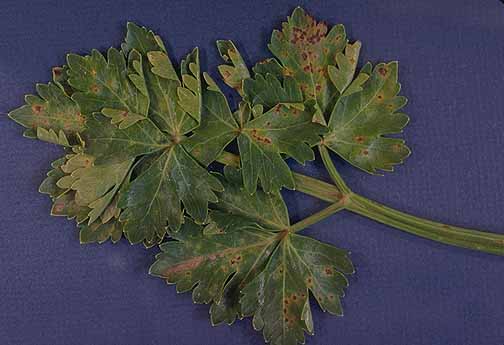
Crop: unknown
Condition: celery_celery_early_blight